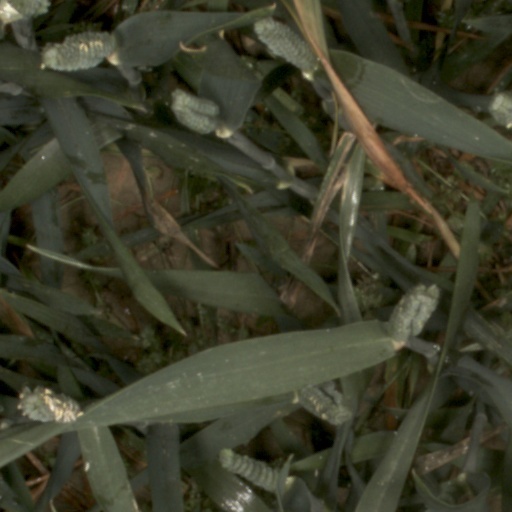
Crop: wheat